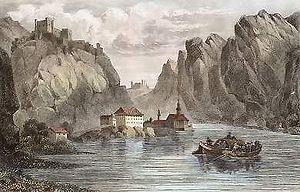
Château De Durnstein Ou Richard Coeur De Lion Fut Emprisonné